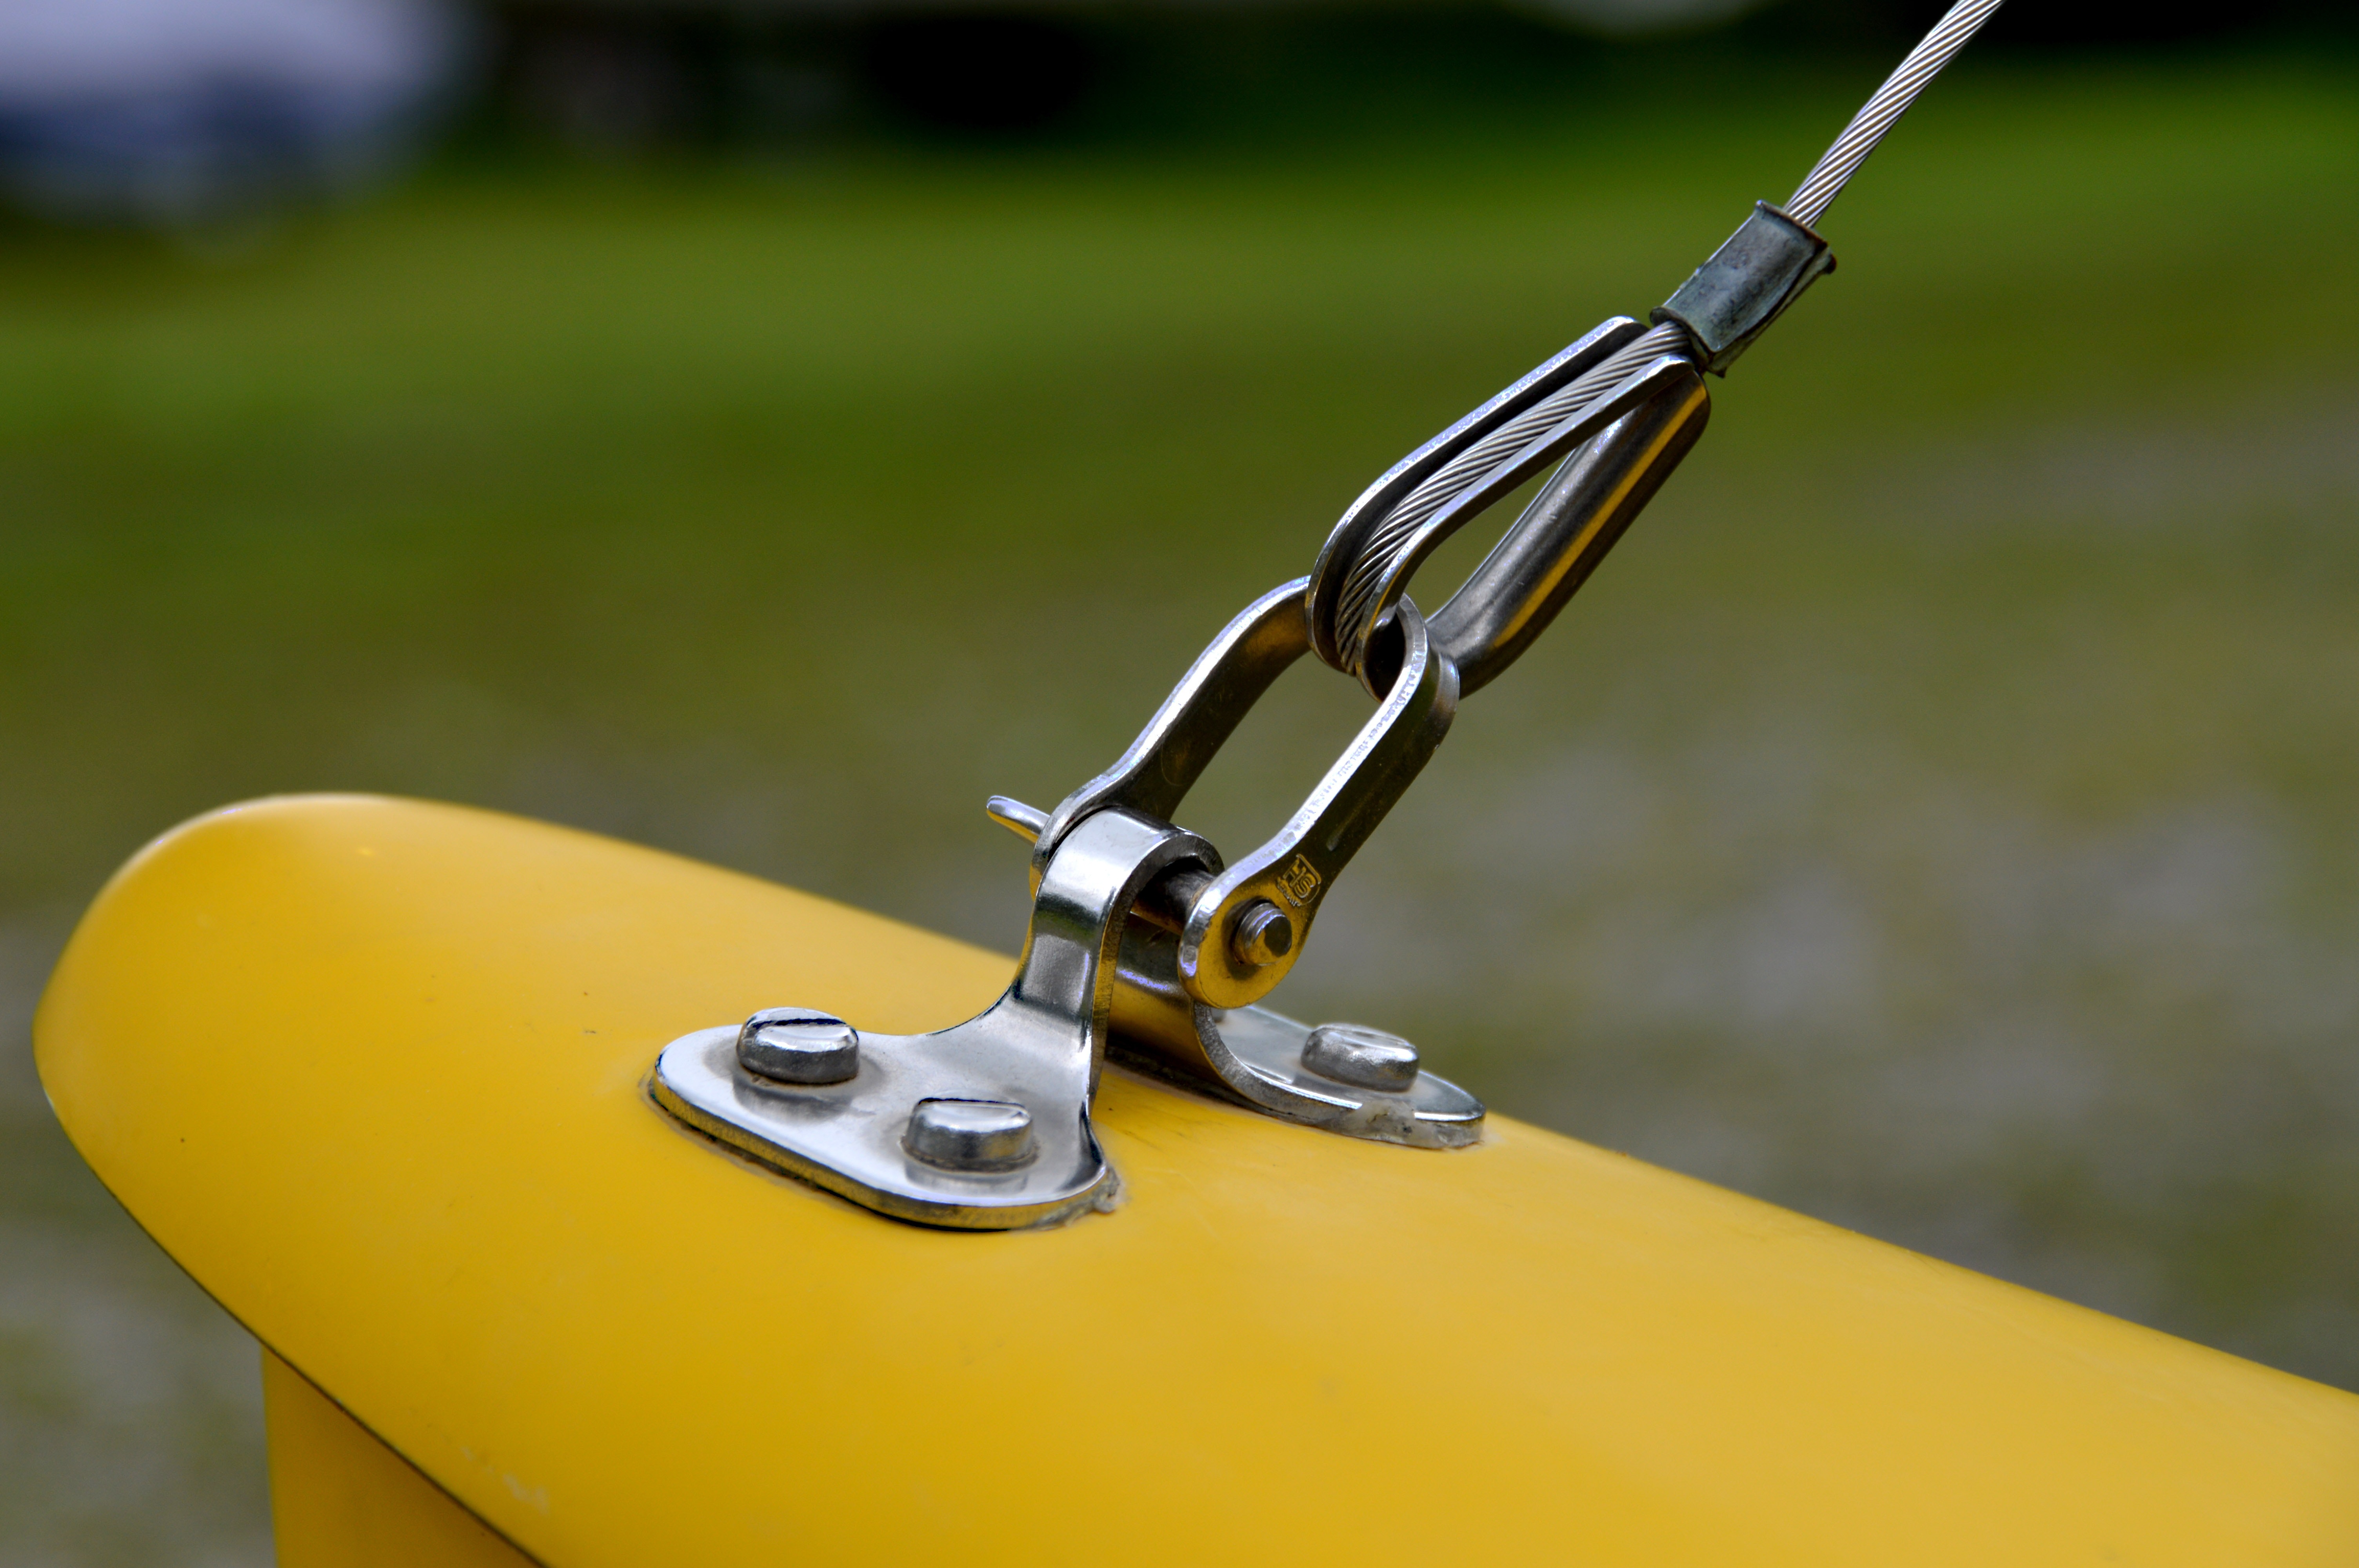
yellow, water, vehicle, fishing rod, car